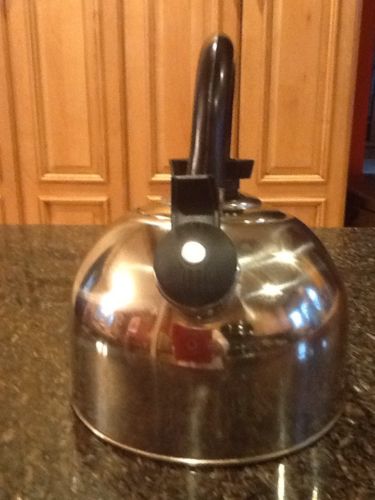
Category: kettle